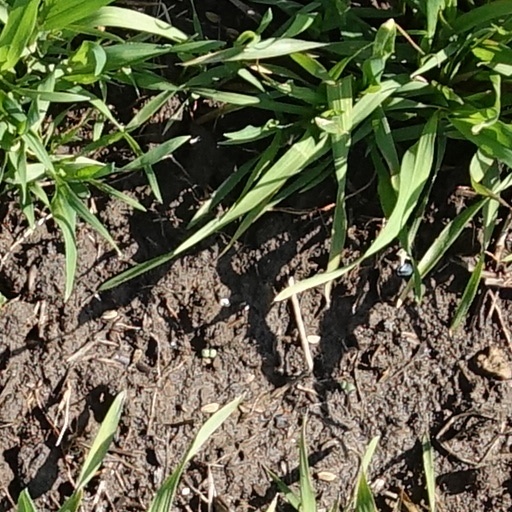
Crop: wheat